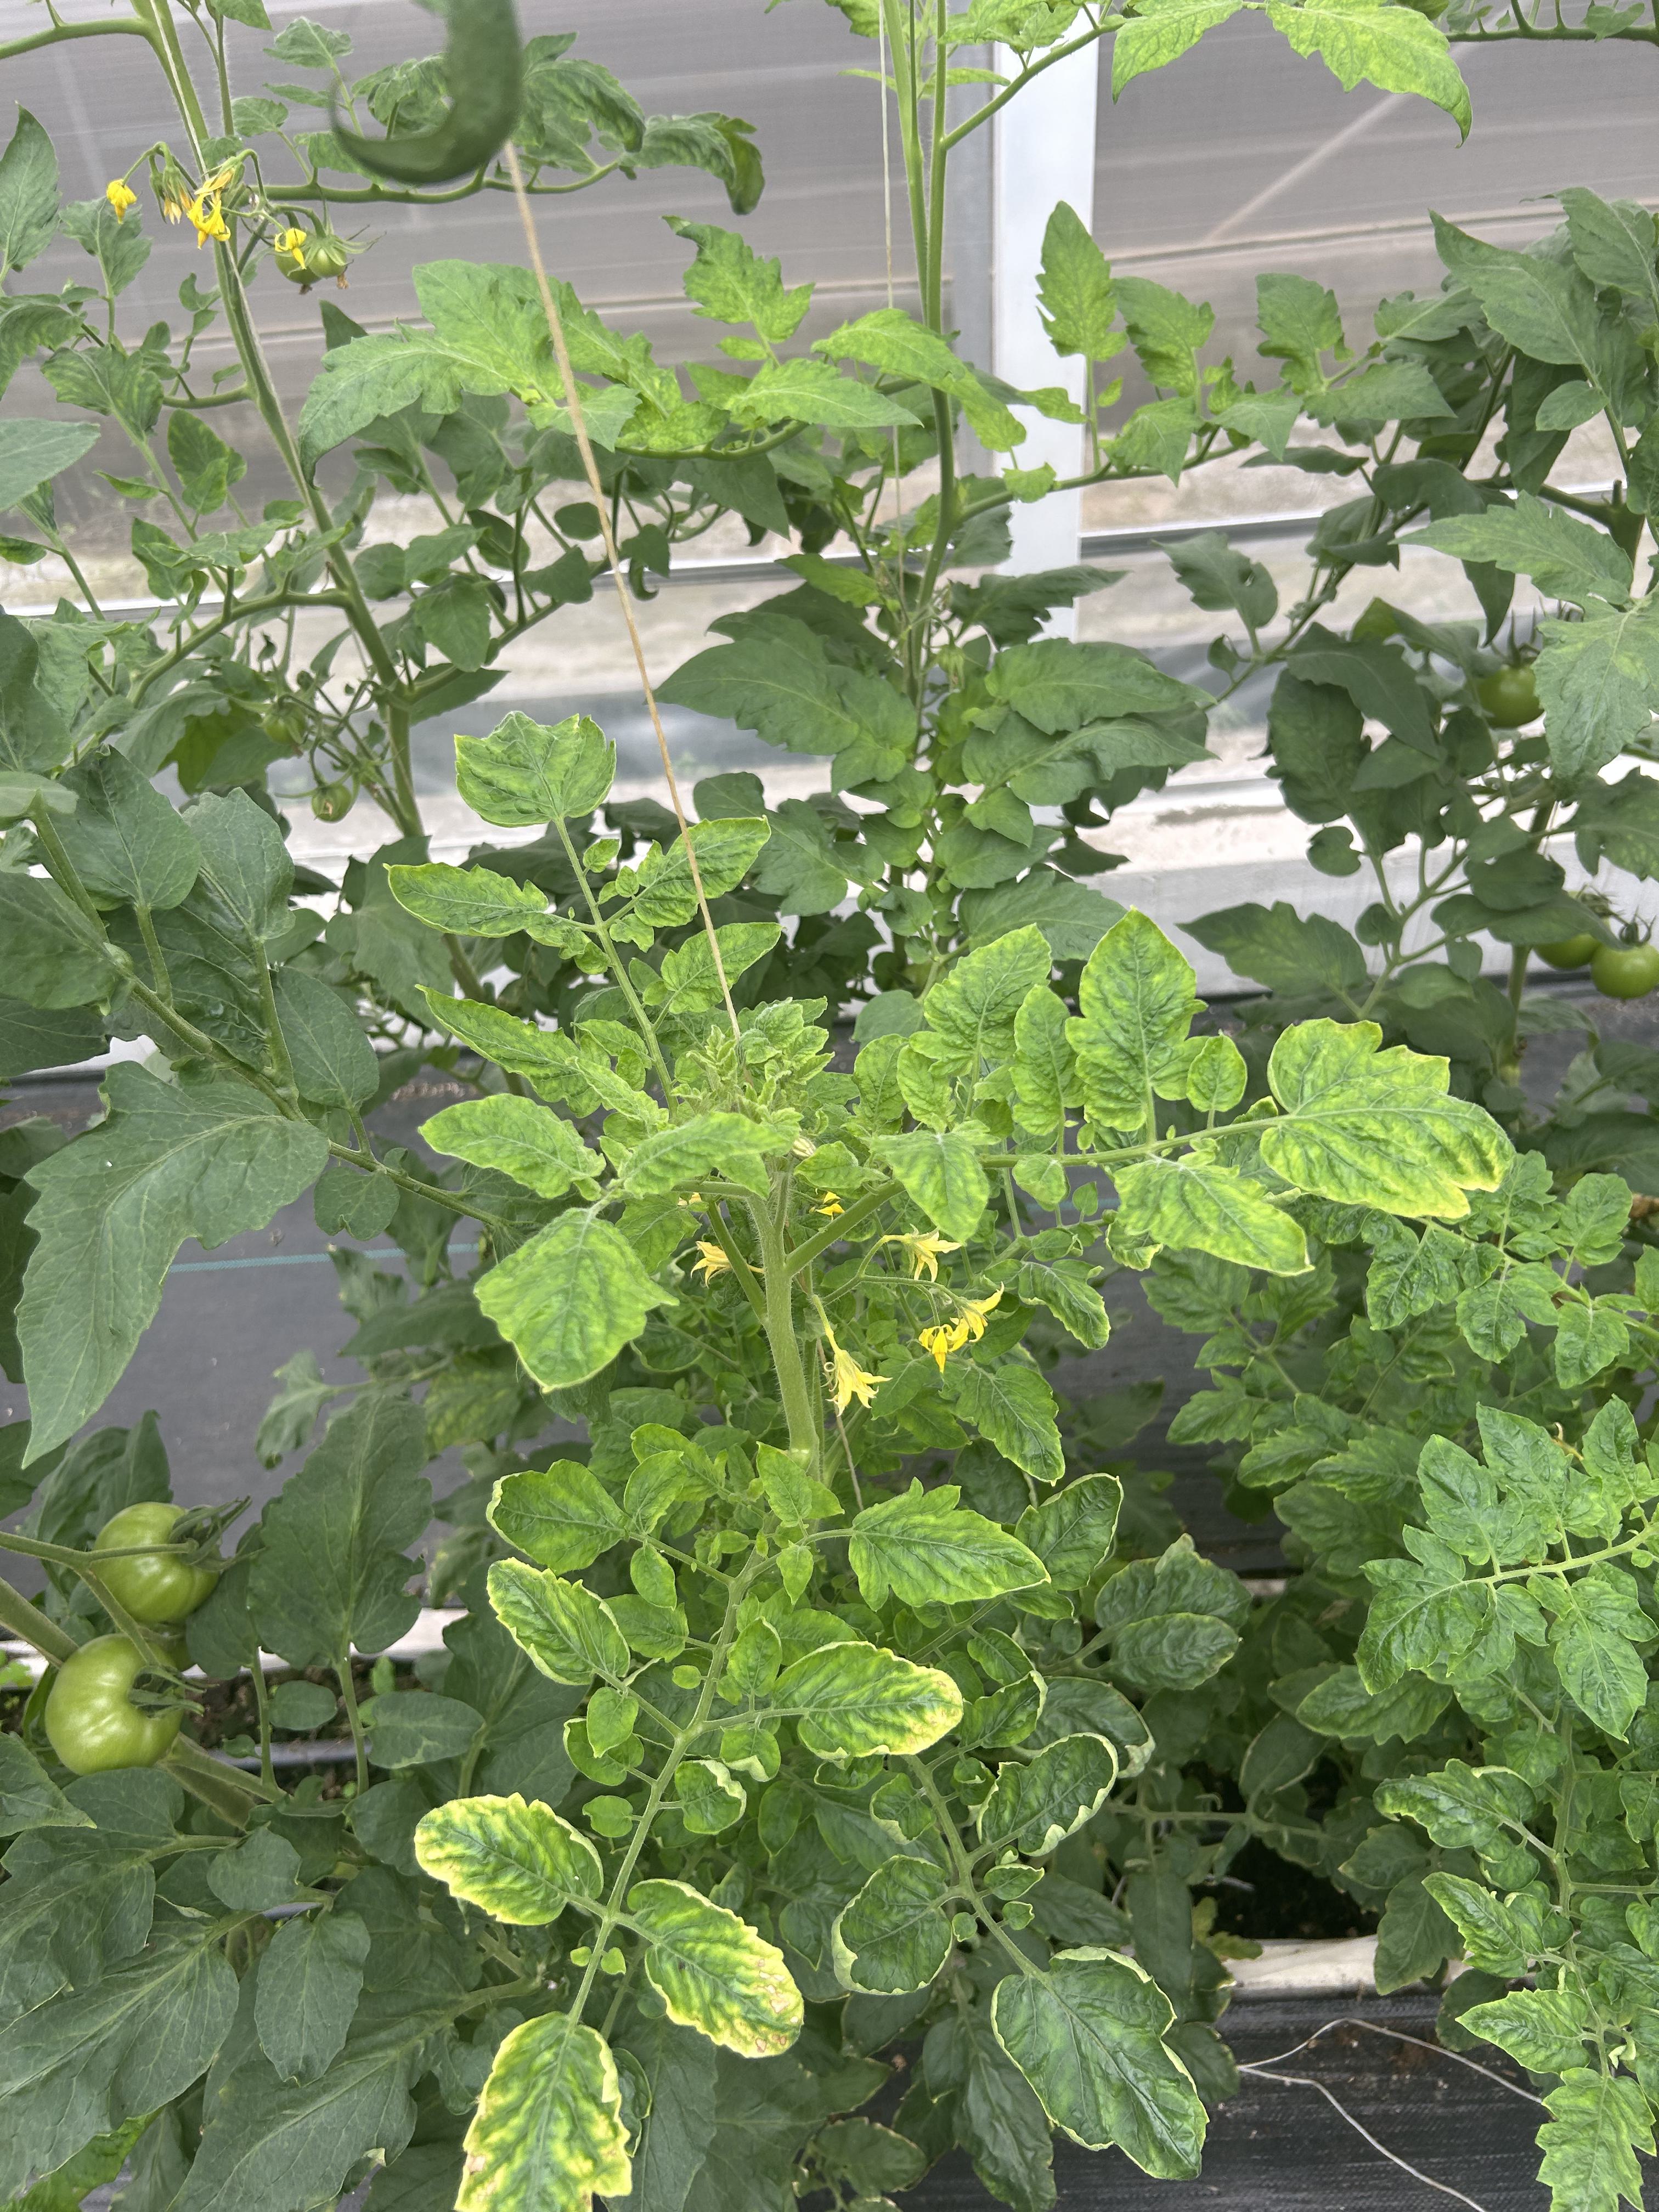
Disease: Viral